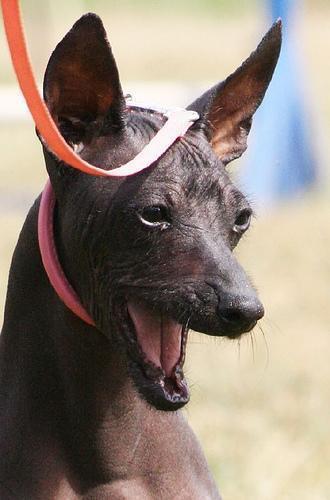
Mexican_hairless